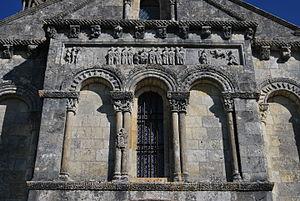
Église Saint-Pierre de Loupiac
L'église Saint-Pierre est une église catholique située dans la commune de Loupiac, dans le département de la Gironde, en France.